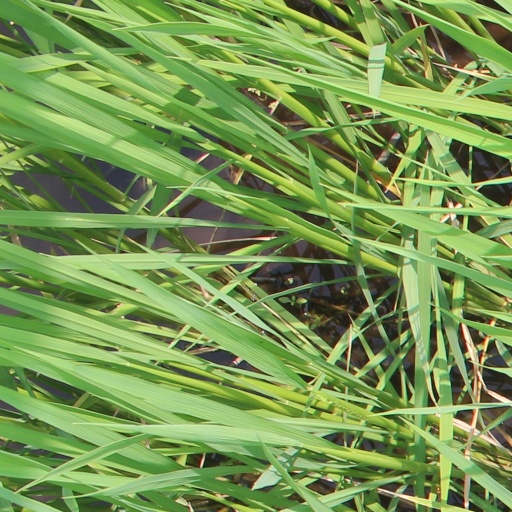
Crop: rice